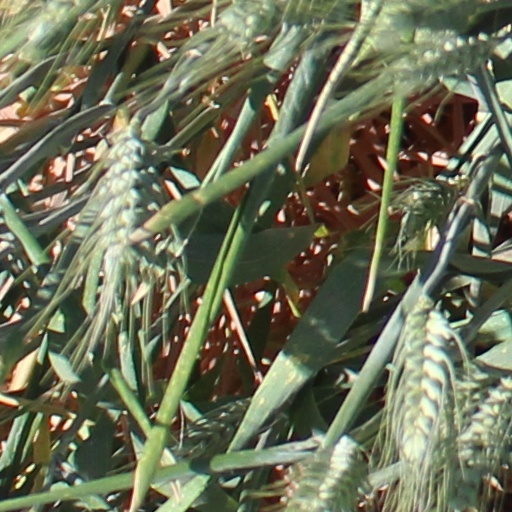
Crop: wheat